Louis Petit de Bachaumont

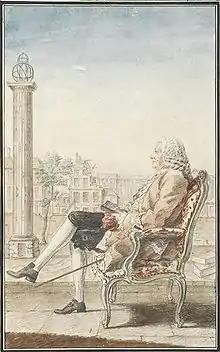
Louis Petit de Bachaumont in a "fauteuil", by Carmontelle, ca 1748; in the background the Hôtel de Rouillé is being demolished, to free the classic facade of the Louvre Colonnade

Louis Petit de Bachaumont (June 2, 1690 – April 29, 1771) was a French writer, whose historical interest has been connected largely to his alleged role in the gossipy "Mémoires secrets pour servir à l'histoire de la République des Lettres". A modern biography brought to general attention his other roles, as an arbiter of taste, an influential art critic and an "urbaniste".